Famiclone

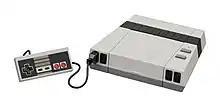
The RetroUSB AVS uses FPGA-based hardware emulation, achieving a high degree of compatibility.

Some famiclones also use standard Atari 9-pin shaped or even 15-pin joypad connectors instead of the proprietary NES connectors, and their controllers usually offer all of the functionality of a standard NES controller and sometimes features such as "slow motion" or several autofire keys with different speeds, which are not present on the standard out-of-the-box NES joypads. Despite being physically identical to Atari 9-pin, the protocol is different: Atari uses a parallel protocol where each wire carries the status of a single button, whereas famiclones use the same 4021-based serial protocol the original NES used. Connecting standard controllers to them may result in malfunction or damage of the controller or the famiclone itself.